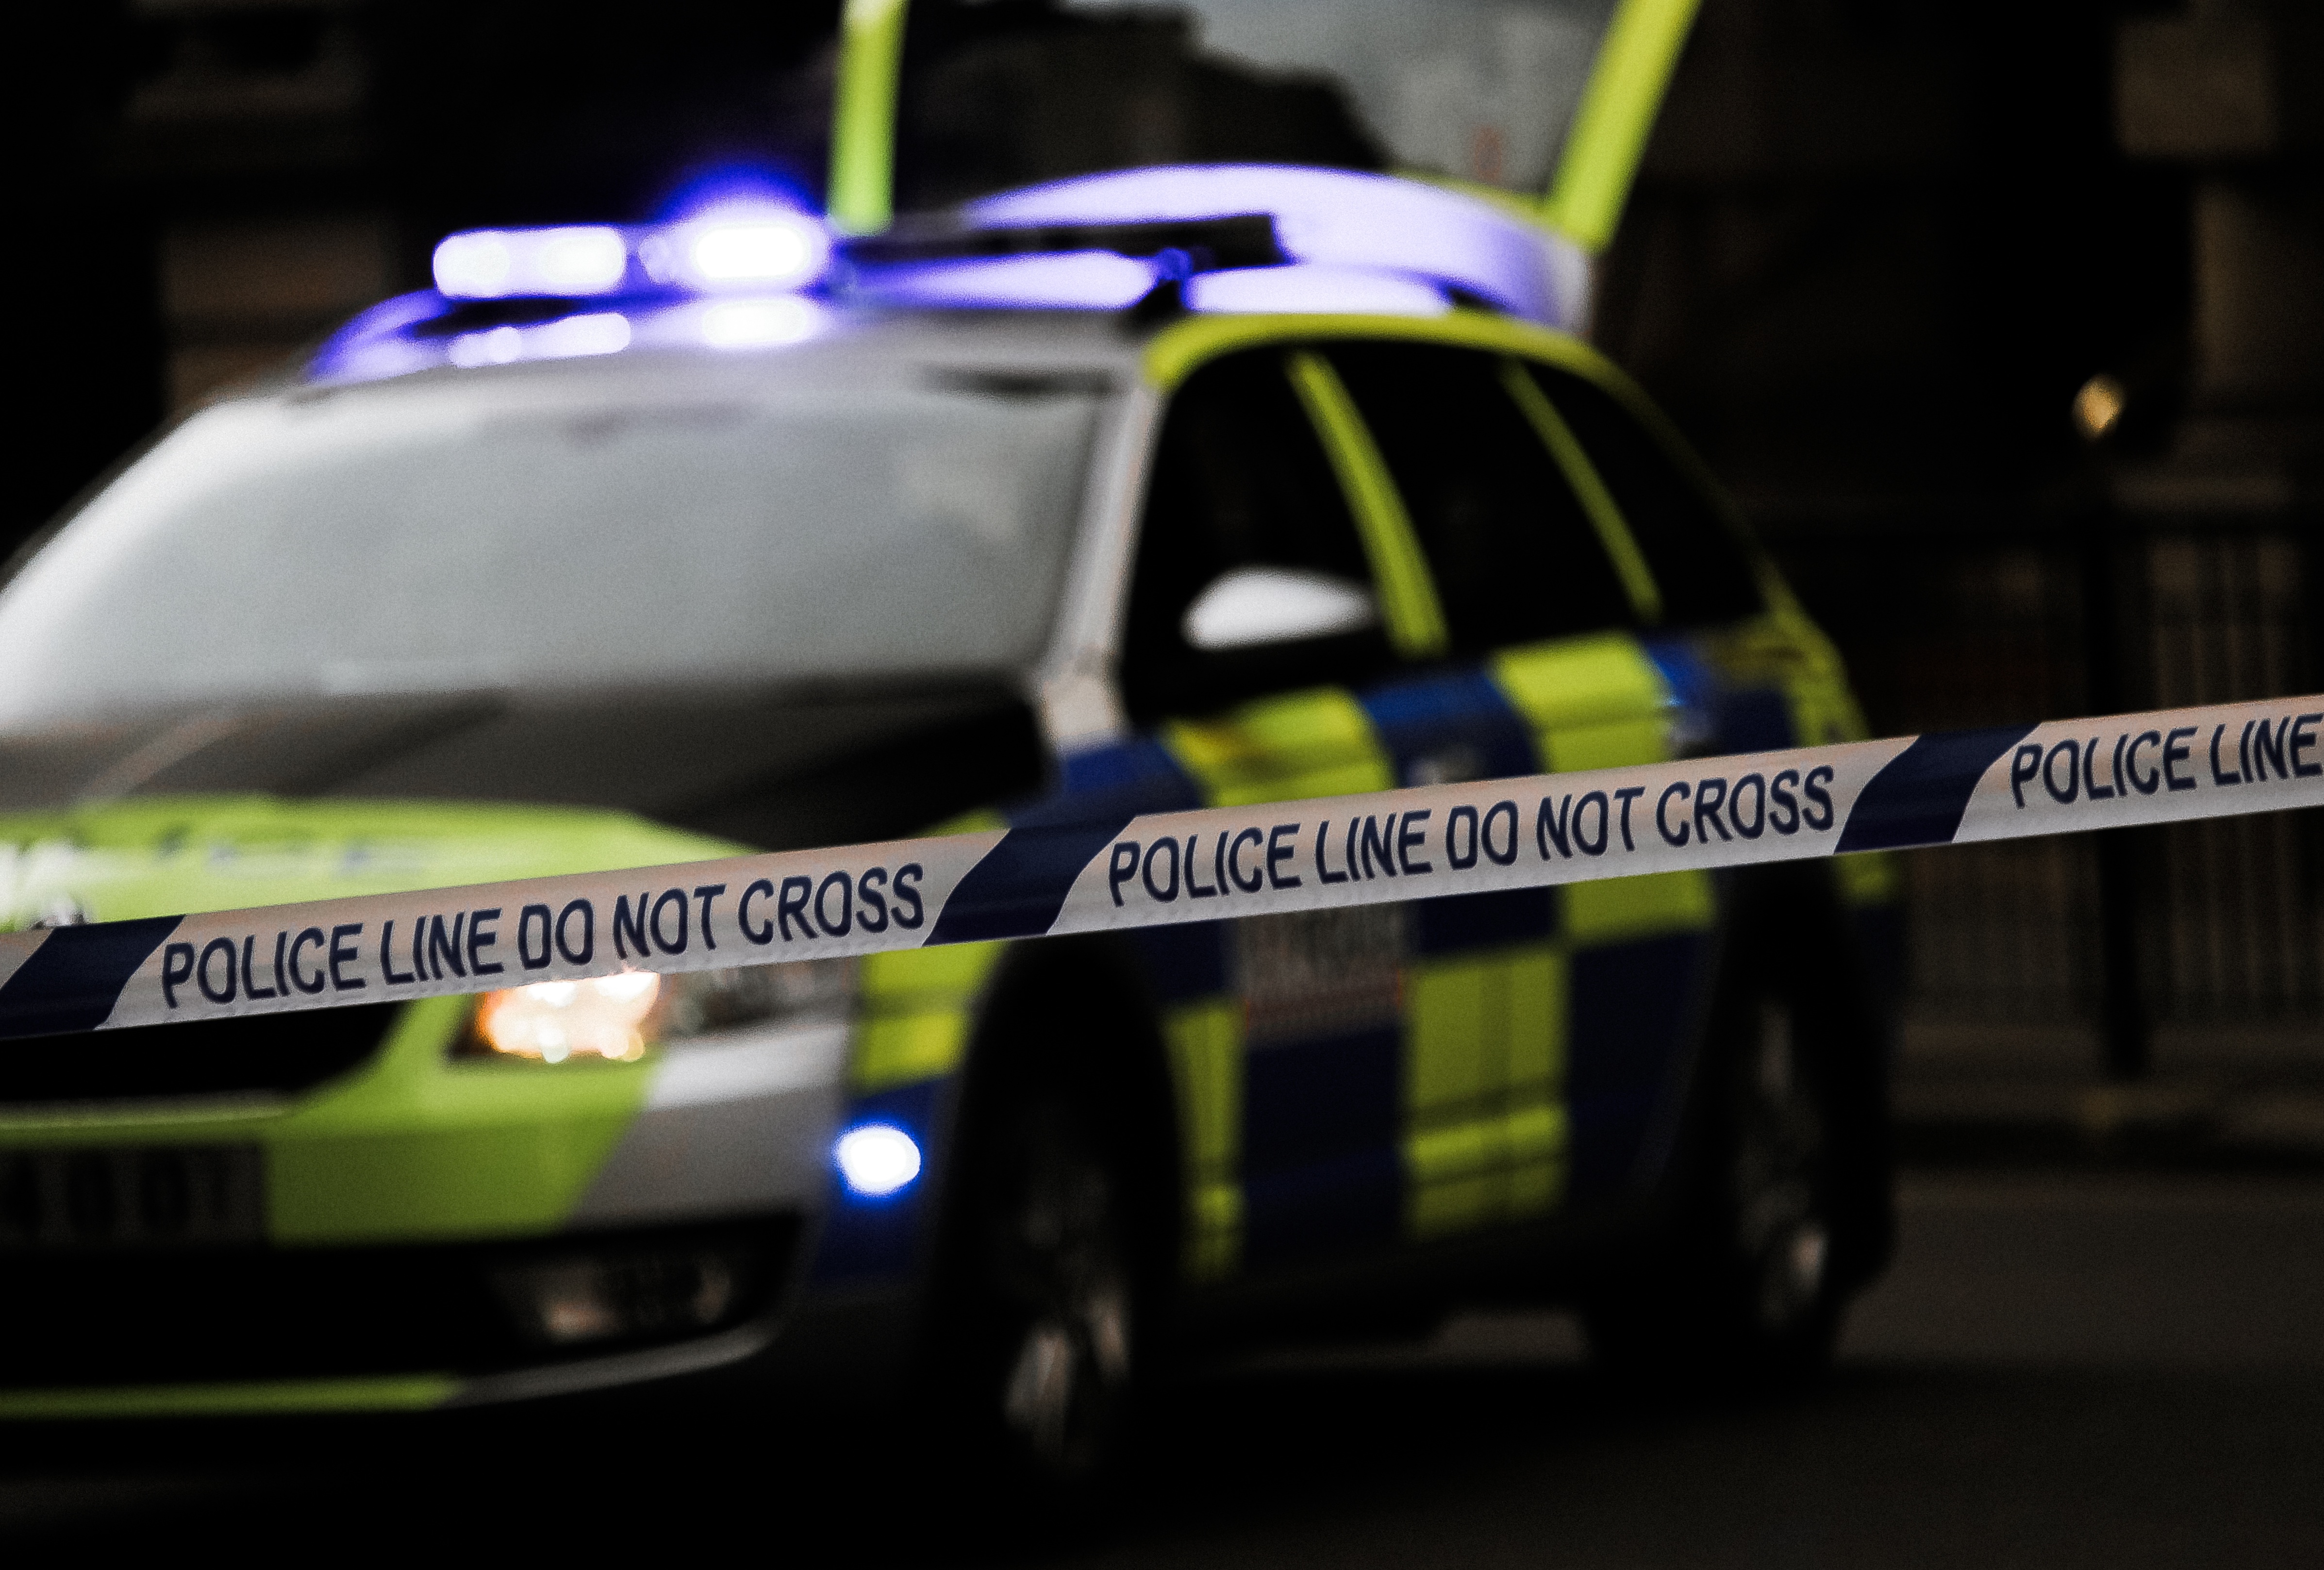
car, taxi, vehicle, profession, police, crime, official, emergency, law enforcement, police car, automobile make, vehicle registration plate, emergency vehicle